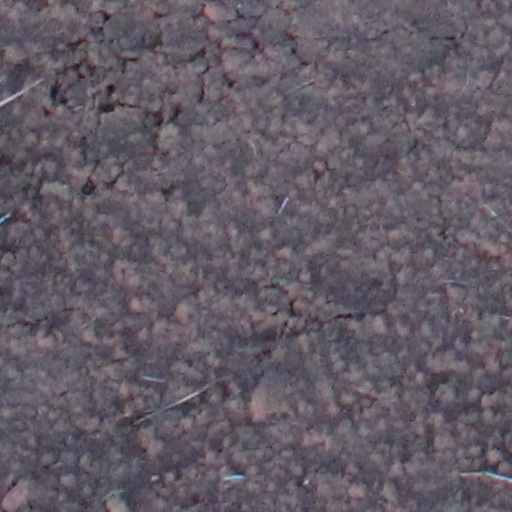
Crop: wheat